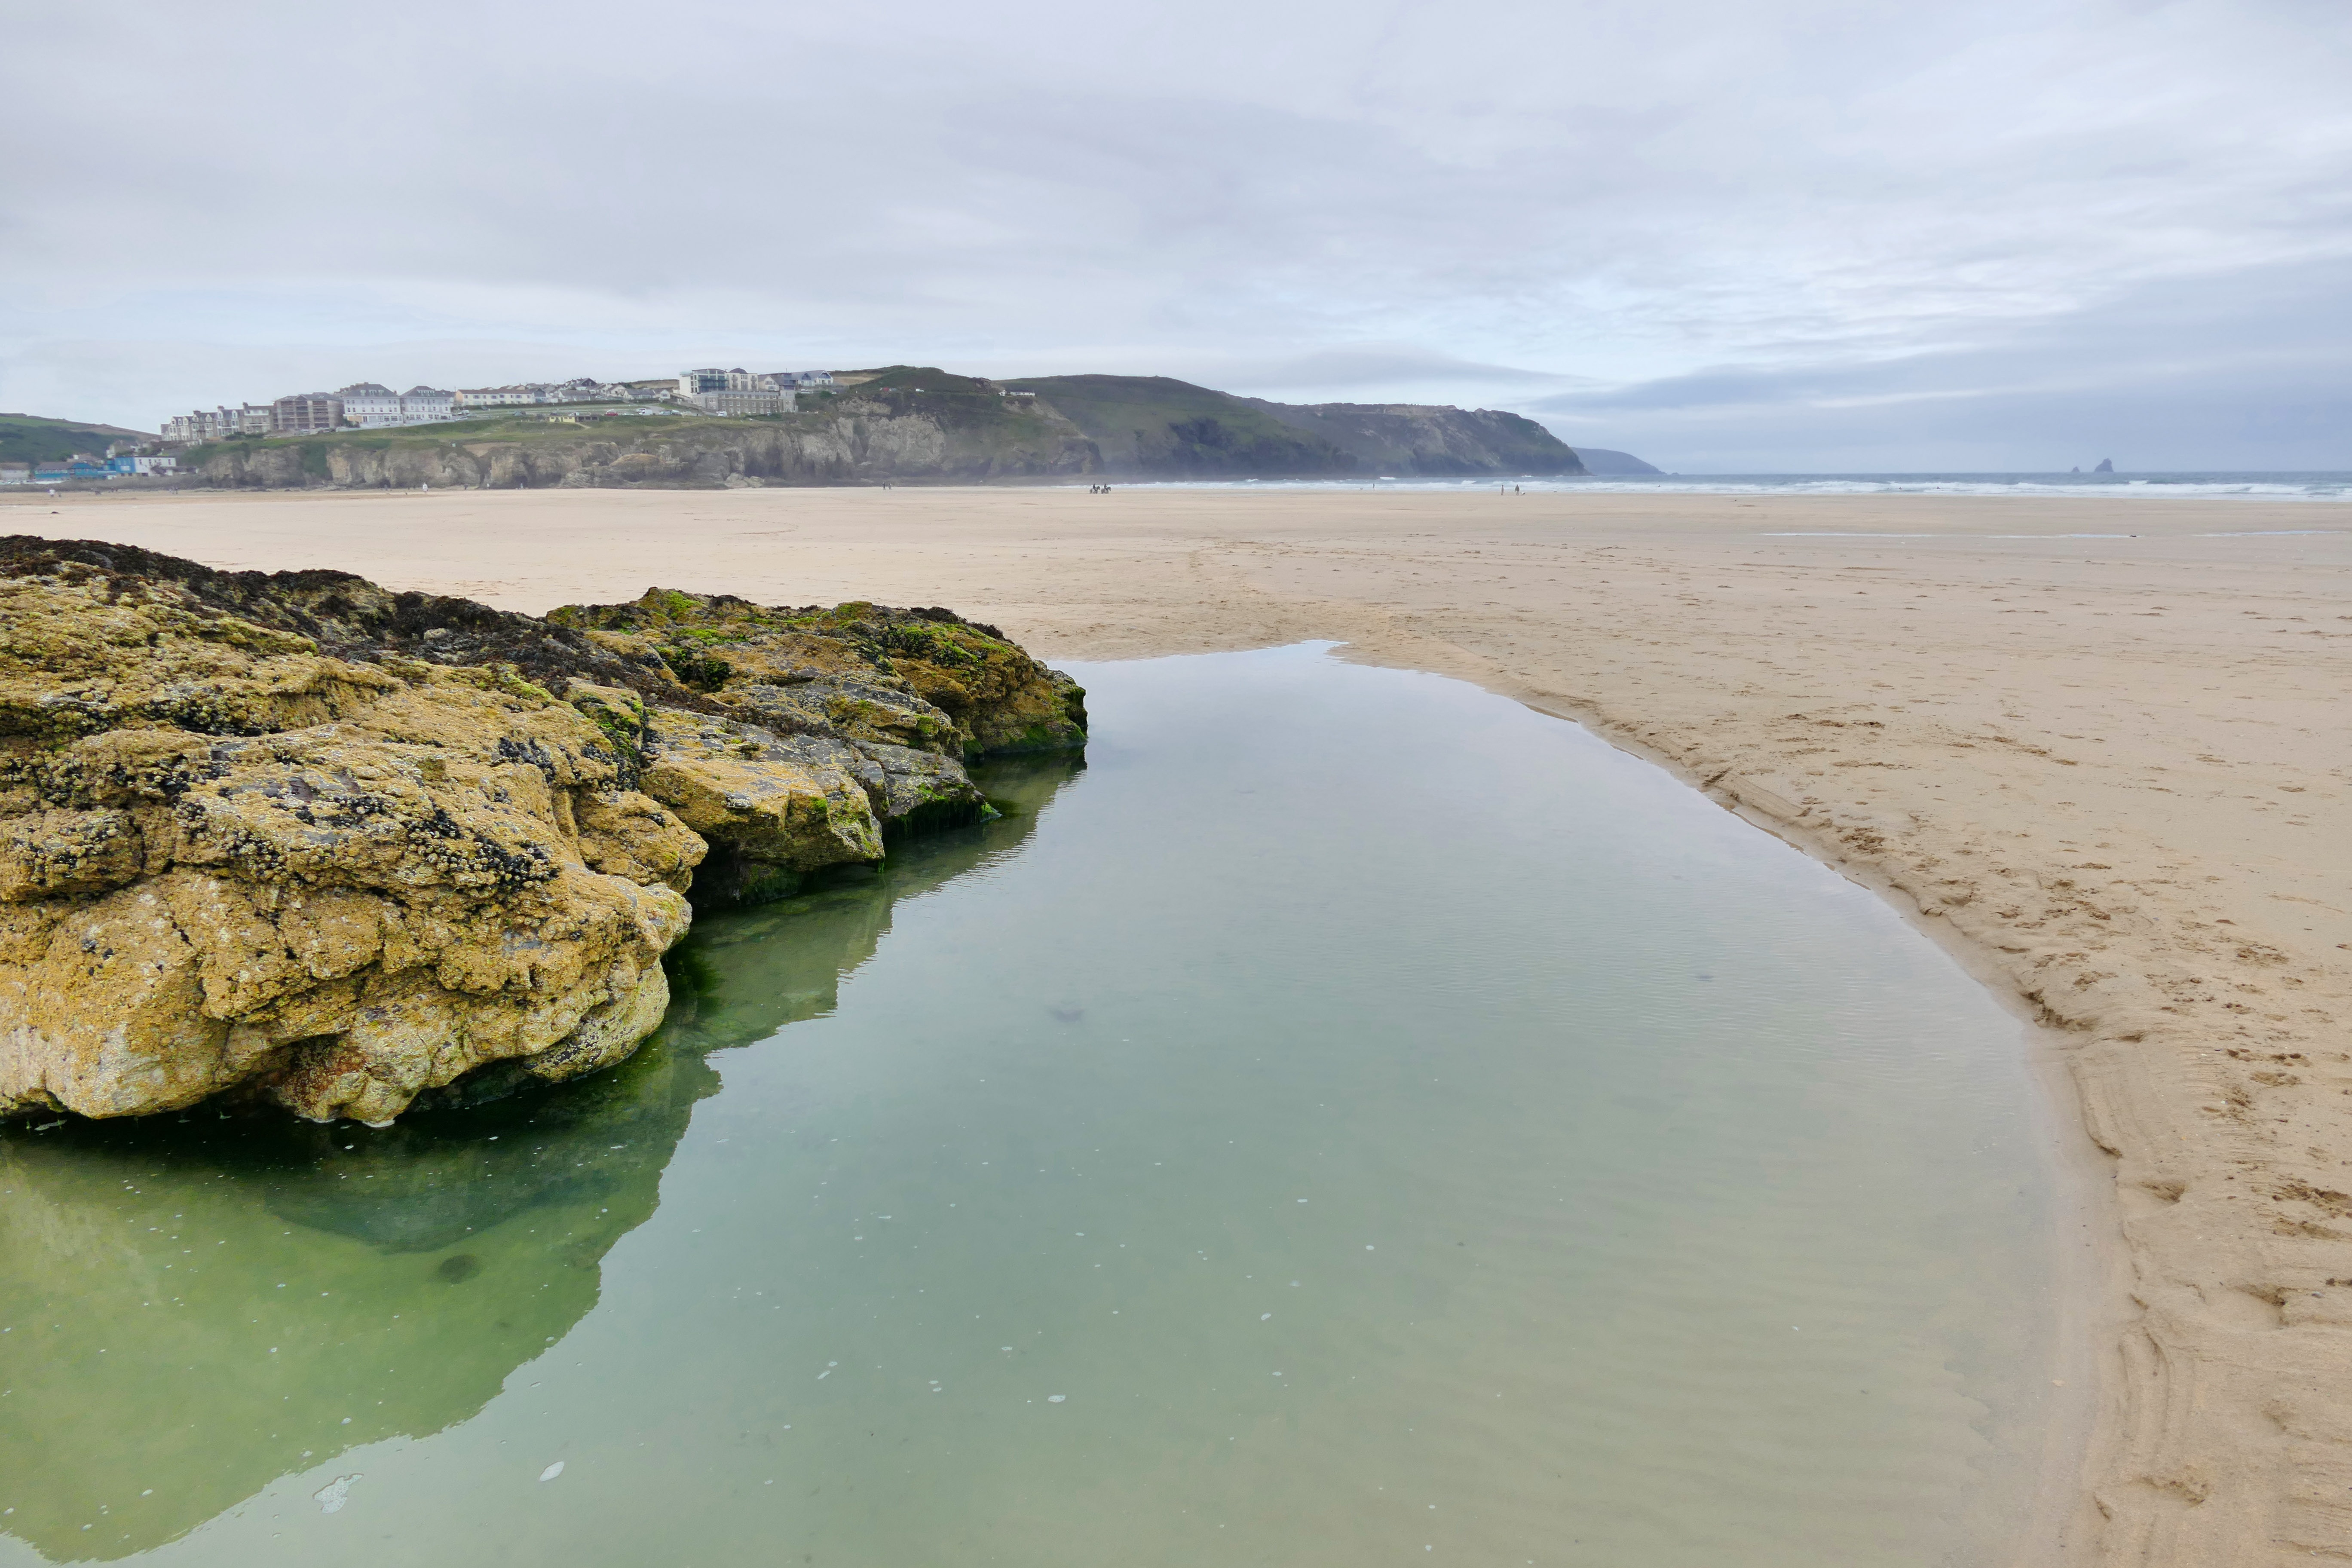
beach, landscape, sea, coast, water, nature, path, outdoor, sand, rock, ocean, sky, shore, wave, lake, town, coastal, summer, vacation, tourist, travel, coastline, shoreline, cliff, seaside, surfing, cove, scenic, colourful, seascape, scenery, bay, blue, reservoir, tourism, leisure, seashore, terrain, material, body of water, uk, england, colour, south, places, west, north, waves, clouds, beaches, british, atlantic, english, britain, united, kingdom, loch, cornwall, newquay, cape, cornish, penhale sands, perranporth, perran, perranporth beach, wind wave